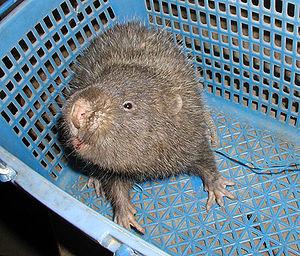
Rhizomyinae est une sous-famille de rongeurs appartenant à la famille des Spalacidés.
Le Petit rat des bambous est une espèce de « rats des bambous », la seule du genre Cannomys.
Spalacidae est une famille de rongeurs. Auparavant le contenu de cette famille était placé sous la famille Muridae, mais les études récentes tendent à faire de cette famille la super-famille Muroidea et à distinguer en réalité six familles, dont Spalacidae.